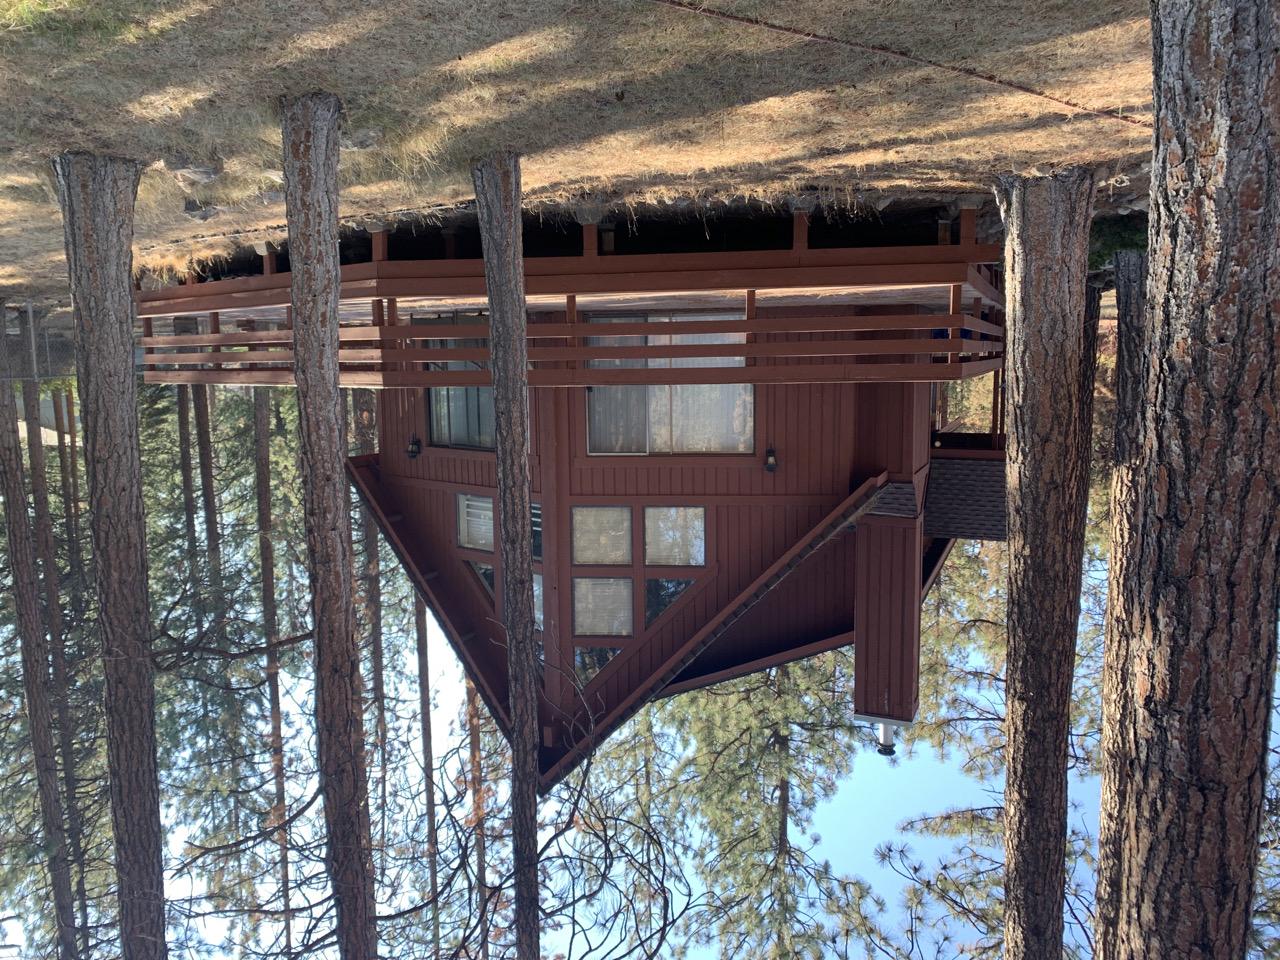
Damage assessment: no_damage